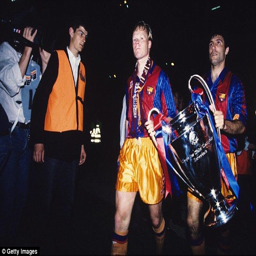
soccer player was a charismatic person both on and off the pitch , and felt the colours